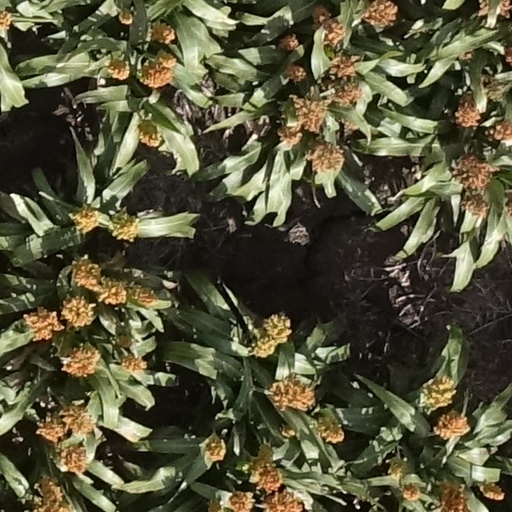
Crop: sorghum